Bryce Young

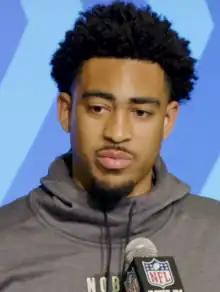
Young at the 2023 NFL Combine

On September 4, 2021, Young made his debut as the Crimson Tide's starting quarterback. In a 44–13 win over the #14 Miami Hurricanes, he passed for 344 yards and four touchdowns.